Karen Finerman

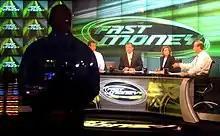
Finerman is a panelist of CNBC's "Fast Money"

Karen Lisa Finerman (born February 25, 1965) is an American businesswoman and television personality.